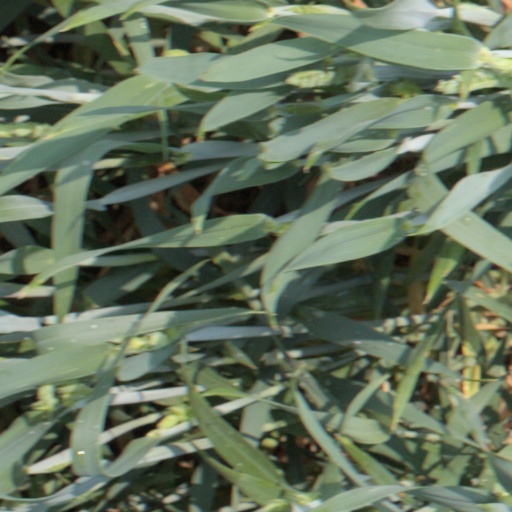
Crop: wheat